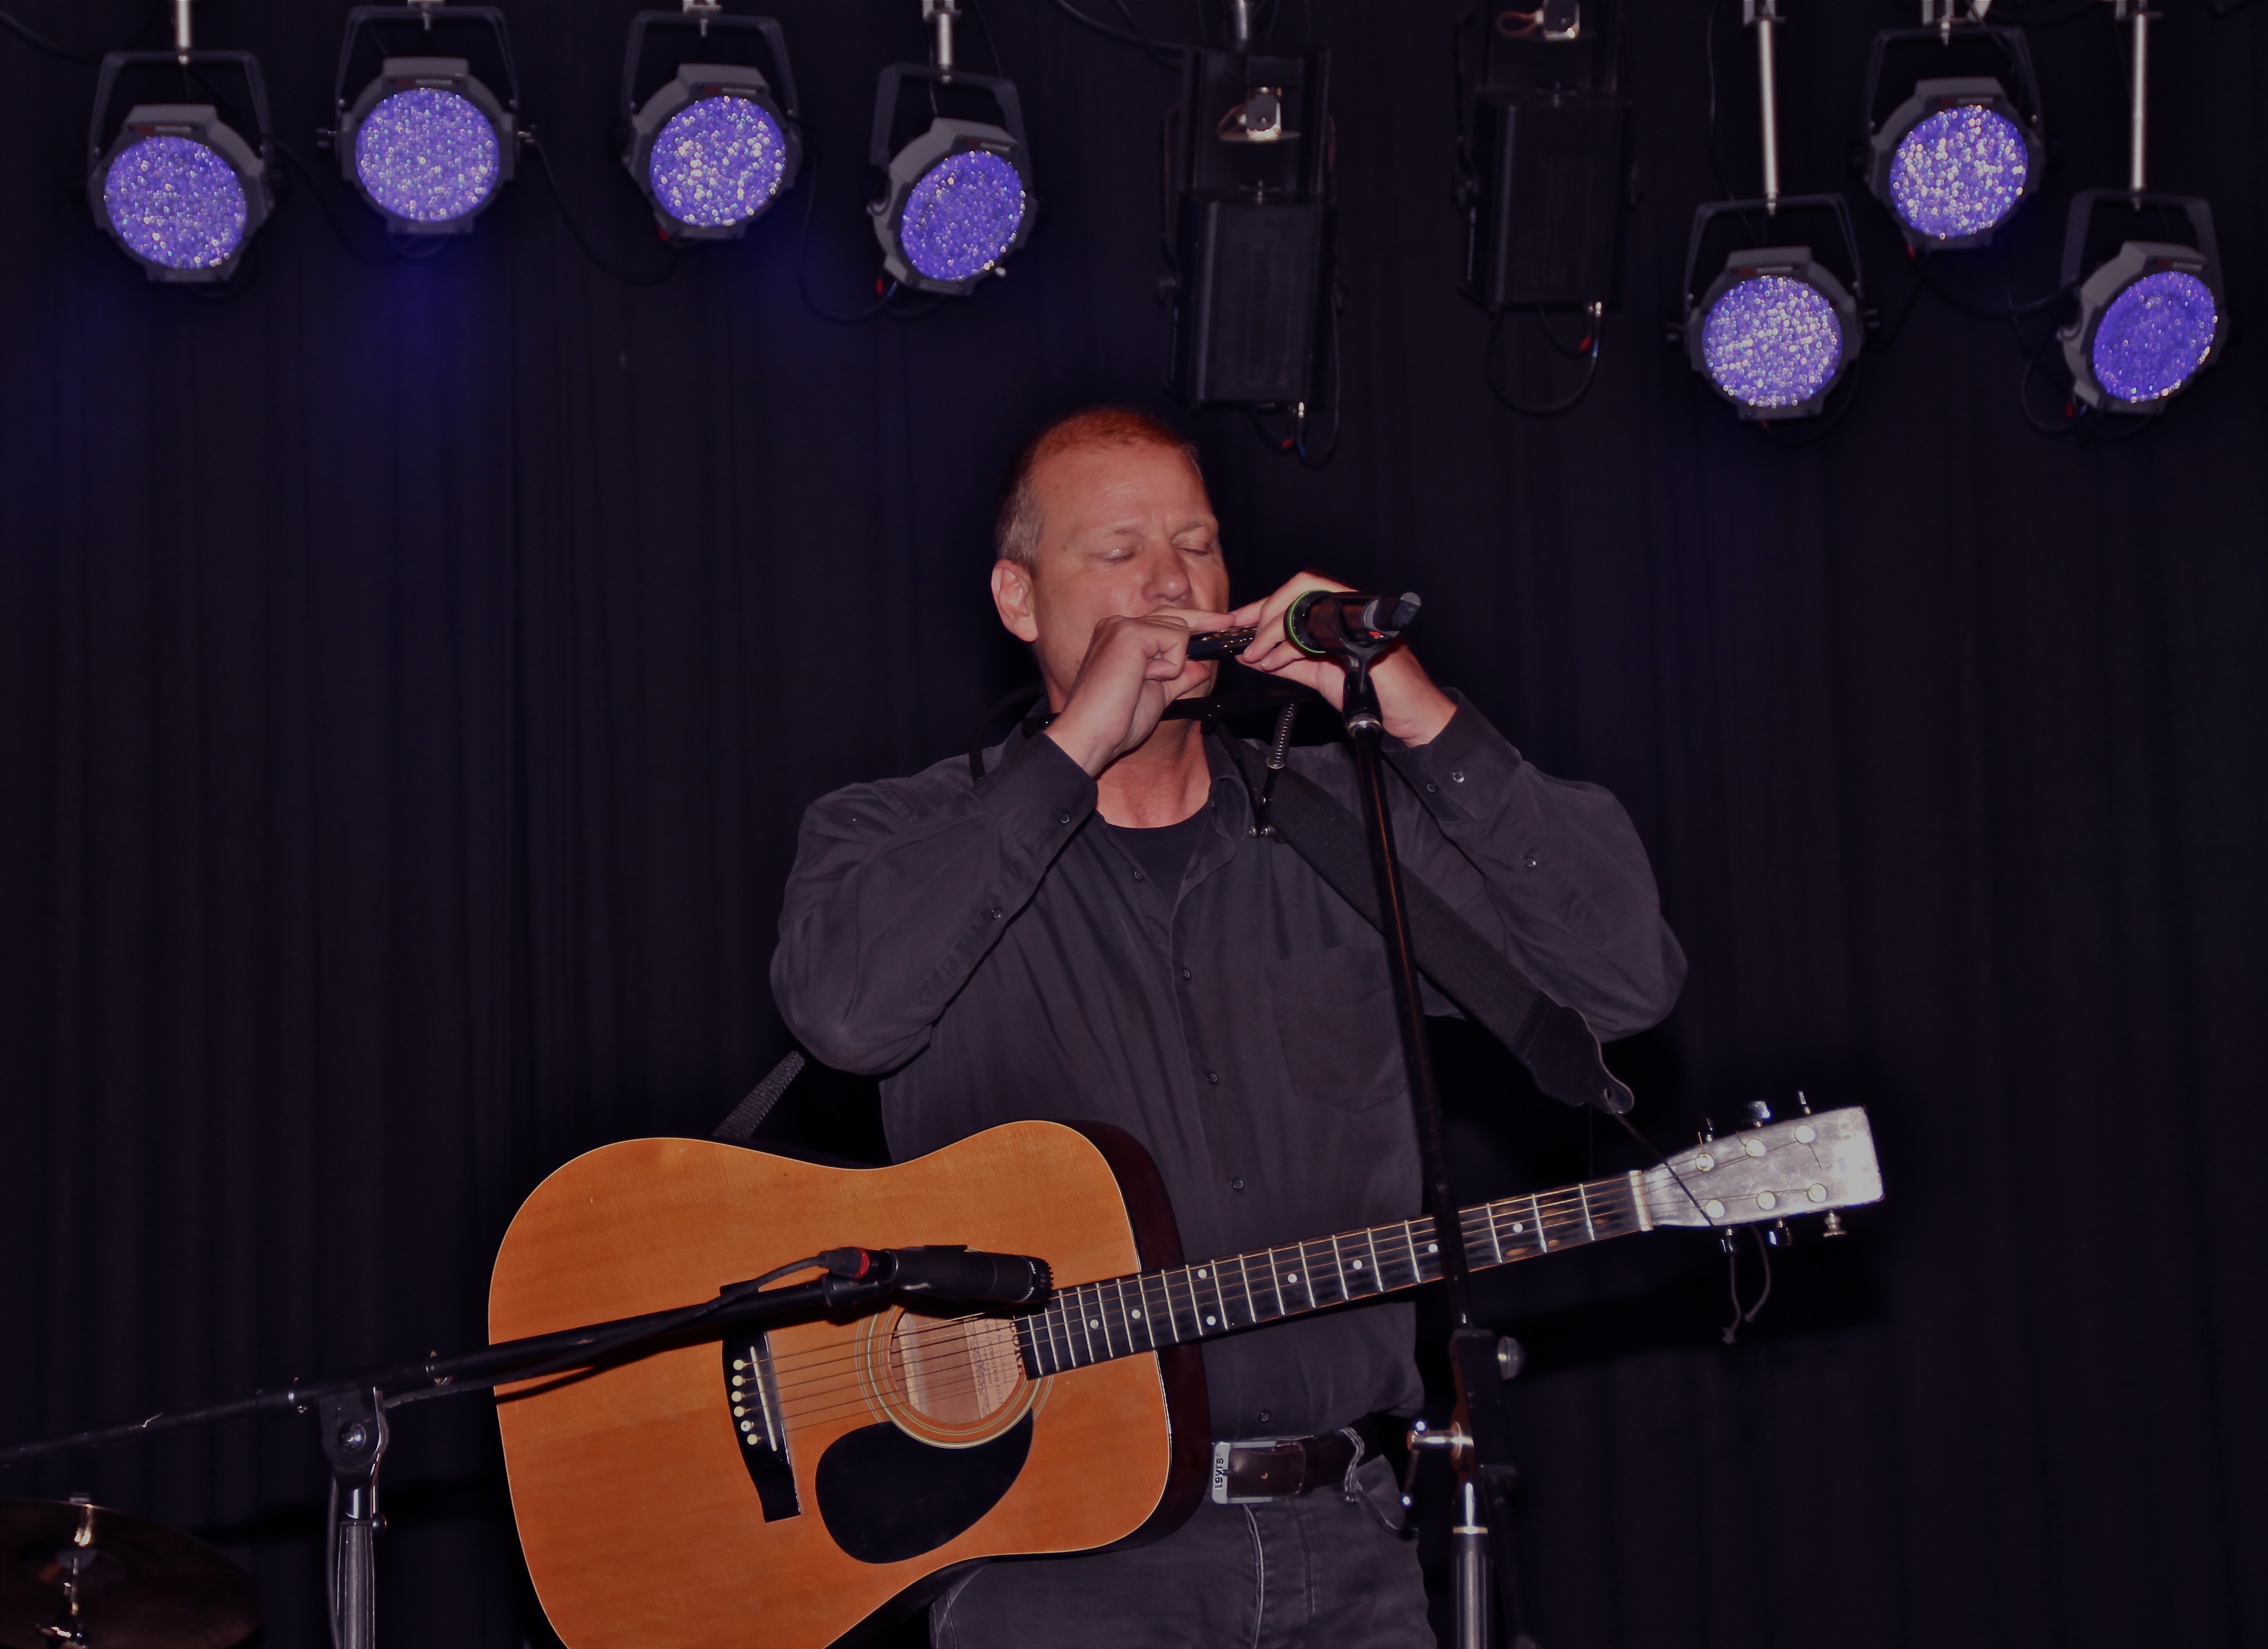
music, guitar, concert, singer, musician, stage, performance, bassist, singing, guitarist, performances, entertainment, performing arts, singer songwriter, from the field